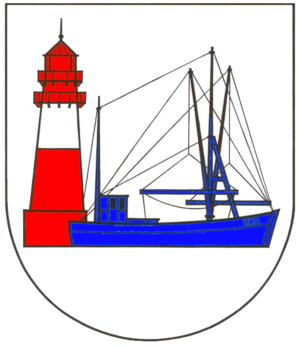
Büsum est une commune d'Allemagne, située dans le Land de Schleswig-Holstein.
L’ amt Büsum-Wesselburen est un Amt, c'est-à-dire une forme d'intercommunalité du Schleswig-Holstein, dans l'arrondissement de Dithmarse, dans le Nord de l'Allemagne. Il regroupe 18 municipalités et 12 839 habitants.